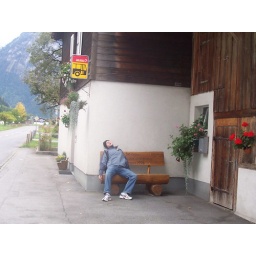
A bus stop in Switzerland is called &amp;quot;Die Post.&amp;quot; Unfortunately Adam took the sign literally.